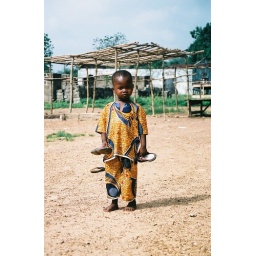
a little boy wanders in the market area in the city of Buedu near one of our eyeglass clinics